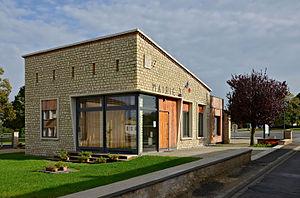
Mairie de Linazay, Vienne, France.
Linazay est une commune du centre-ouest de la France située dans le département de la Vienne en région Nouvelle-Aquitaine.